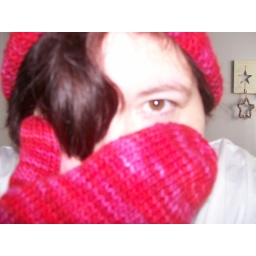
me in red hat